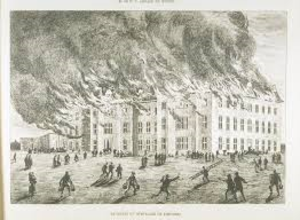
Incendie du 2ième séminaire de Rimouski, inauguré en 1876
Marie-Élisabeth Turgeon est une religieuse canadienne fondatrice des sœurs de Notre Dame du saint Rosaire et vénérée comme bienheureuse par l'Église catholique.